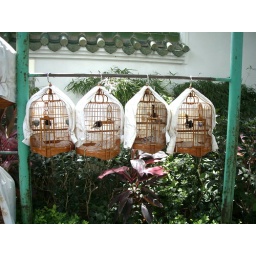
Pictures from the Yuen Po bird market in Mongkok. Taken July 2007.0